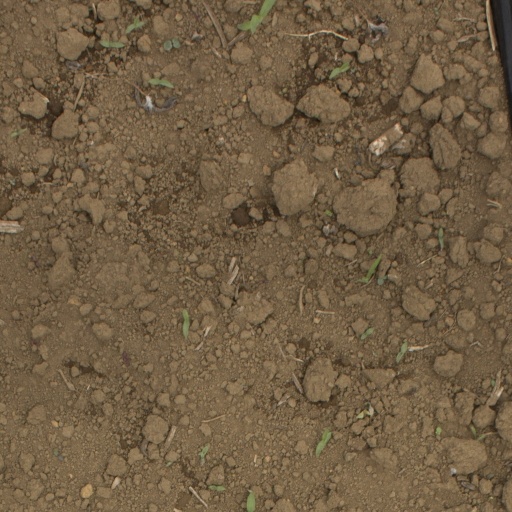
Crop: Jerusalem artichoke